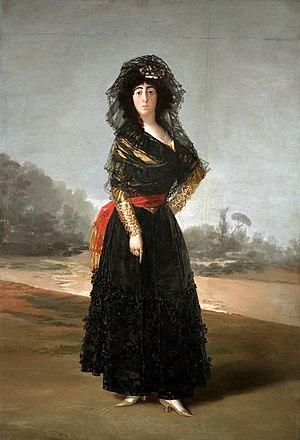
María del Pilar Teresa Cayetana de Silva Álvarez de Toledo, dite « duchesse d'Albe », née à Séville le 10 juin 1762 et morte à Madrid le 23 juillet 1802, est une aristocrate espagnole.
L’œuvre de Francisco De Goya commence approximativement en 1771 avec ses premières fresques pour la basilique du Pilar à Saragosse et termine en 1827 avec ses dernières toiles, dont la Laitière de Bordeaux. Durant ces années, le peintre produisit environ 700 peintures, 280 gravures et plusieurs milliers de dessins.
Le Portrait de la duchesse d’Alba est une huile sur toile de Francisco de Goya réalisée en 1797. Il représente María Cayetana de Silva, 13ᵉ duchesse d’Alba âgée de trente-cinq ans. La toile est conservée à New York par la société hispanique d’Amérique.